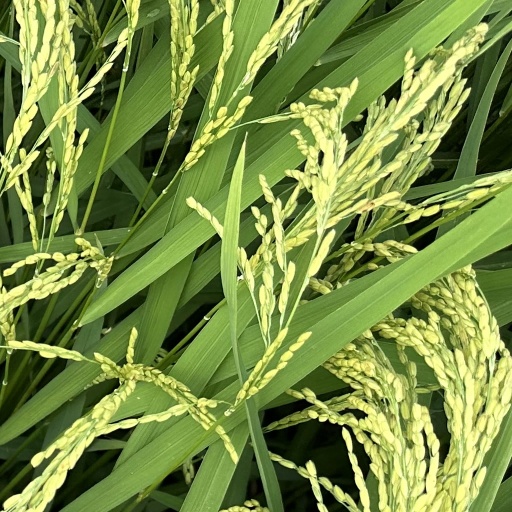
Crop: rice